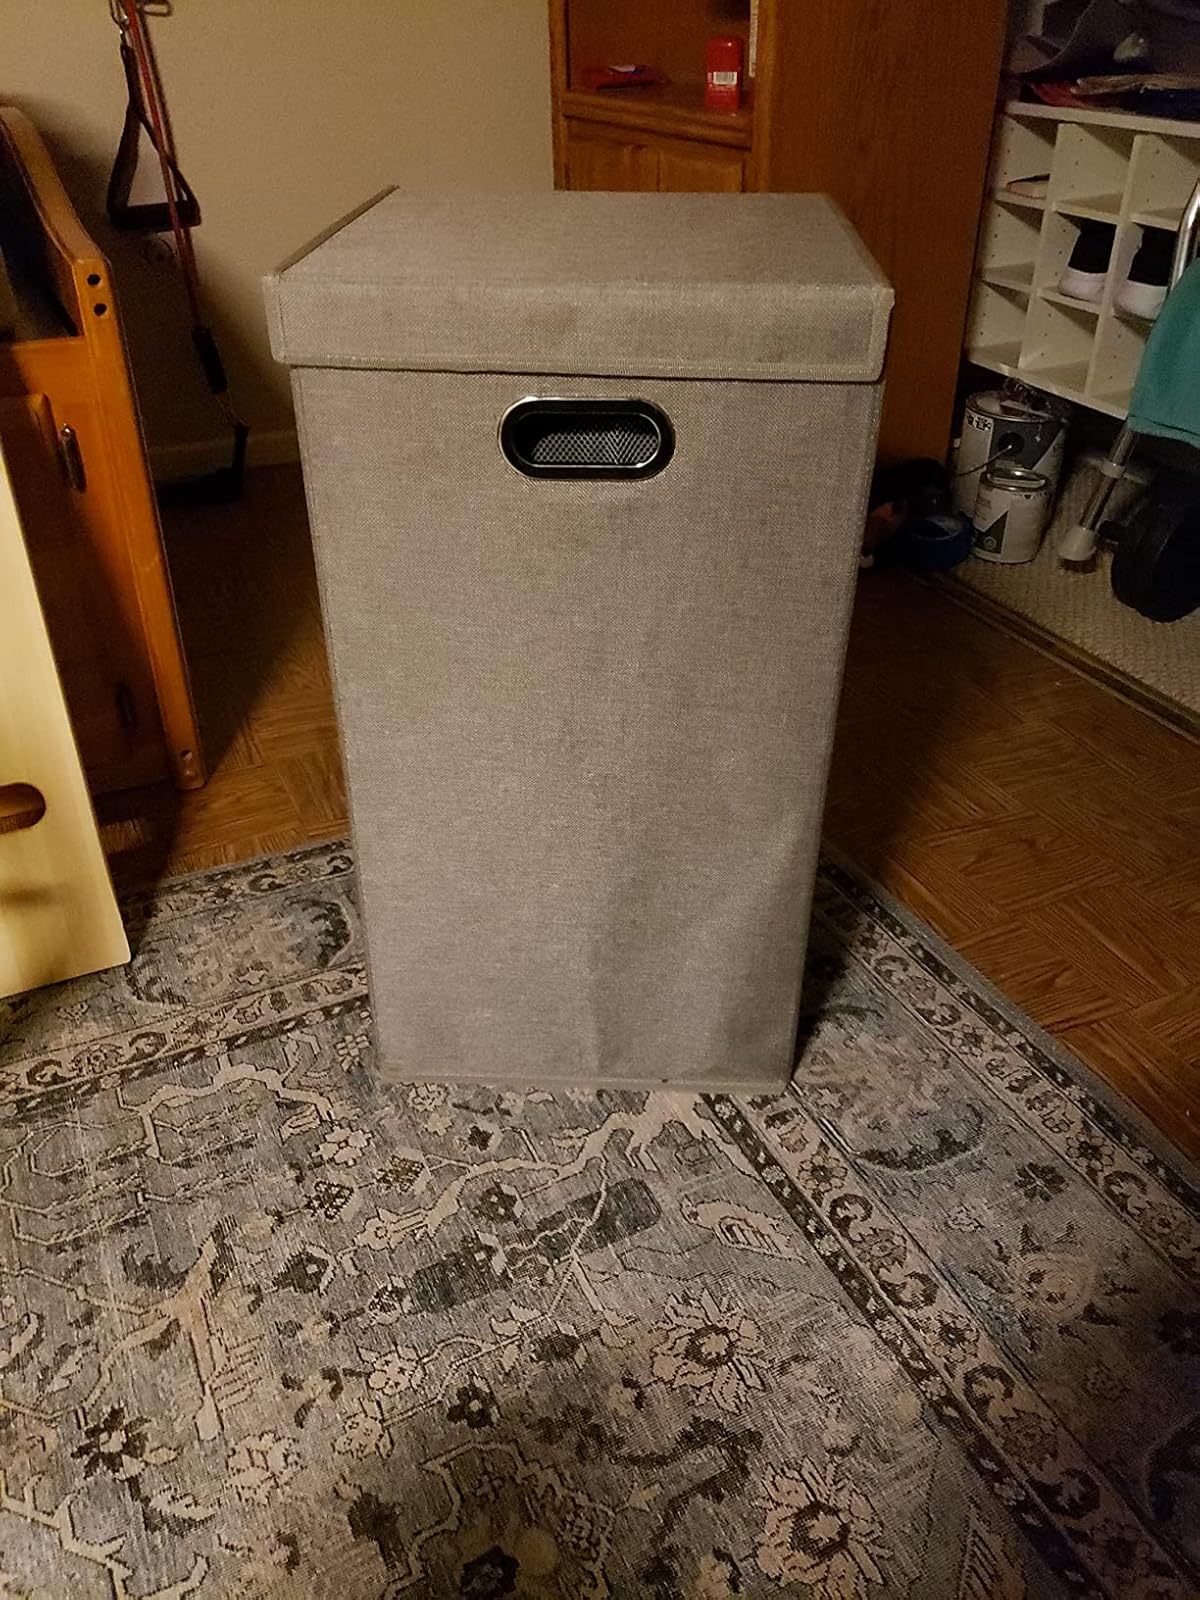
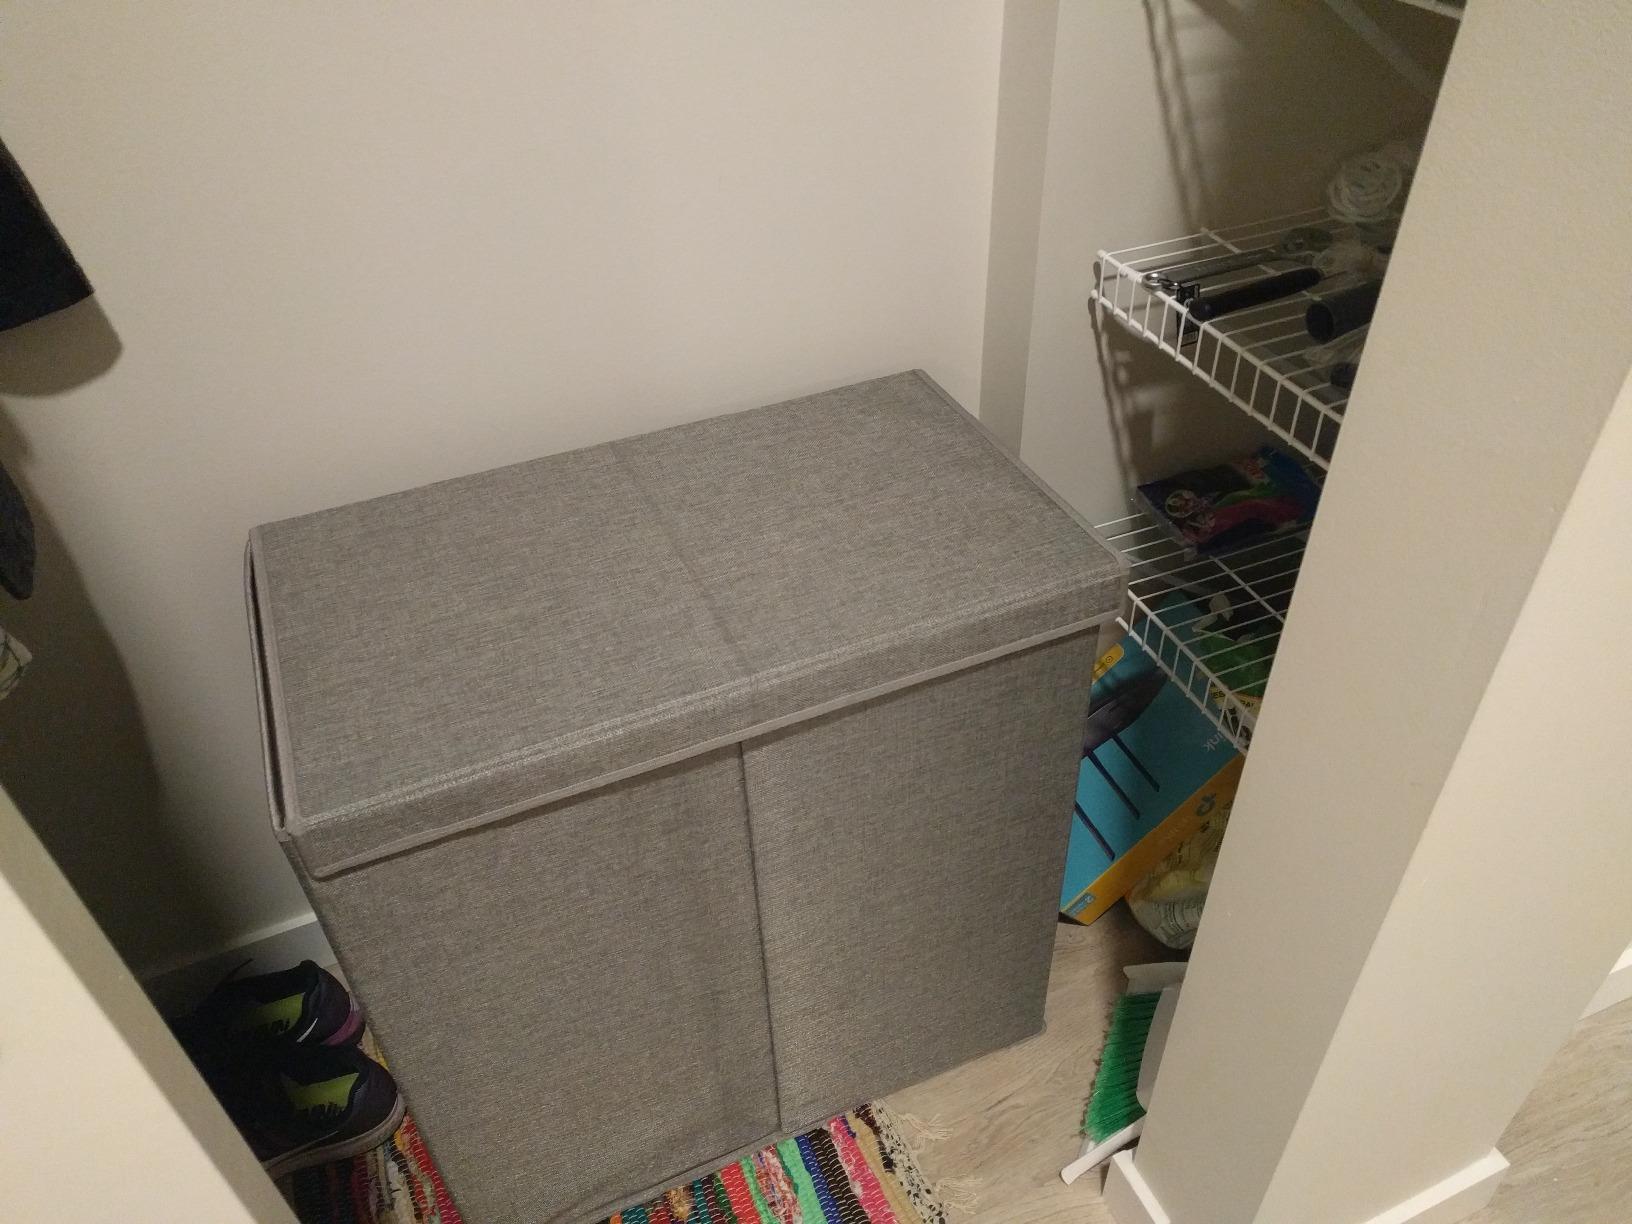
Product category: items_hamper
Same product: no